Maria Menounos

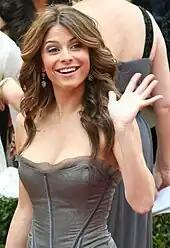
Menounos in February 2009

Menounos also maintains AfterBuzzTV, an online entertainment network she founded with Undergaro, for which she was named the 2014 CES Entertainment Matters Ambassador. As an actress, she had recurring roles on the CBS-TV program "Without a Trace" and as Jules in the second season of The CW's "One Tree Hill" (during its run on The WB). Menounos also appeared on the "Scrubs" episode "My Extra Mile", which aired in May 2006 where she is attracted to John Dorian because she likes his hair. In 2006, she appeared in the music video for "A Public Affair" by Jessica Simpson. On April 27, 2007, Menounos starred in "Kickin' It Old Skool". In 2007, she continued in her run as international spokesperson doing print and television commercials for Pantene hair products as well as print ads for New York & Company. From December 17 to 20, 2007, she hosted the reality game show miniseries "Clash of the Choirs".